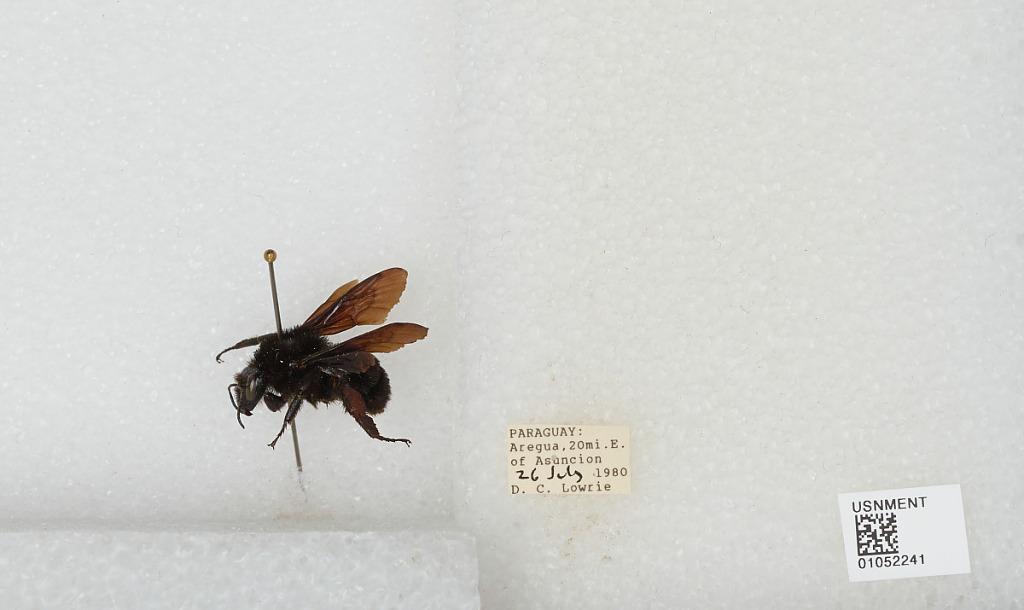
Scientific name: Bombus sp.
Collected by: D. Lowrie
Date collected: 1980-7-26
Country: Paraguay
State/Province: Central
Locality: Aregua, 20 mi. E. of Asuncion